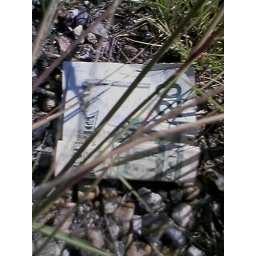
on my bike ride- it was laying on the ground by the road under some weeds !